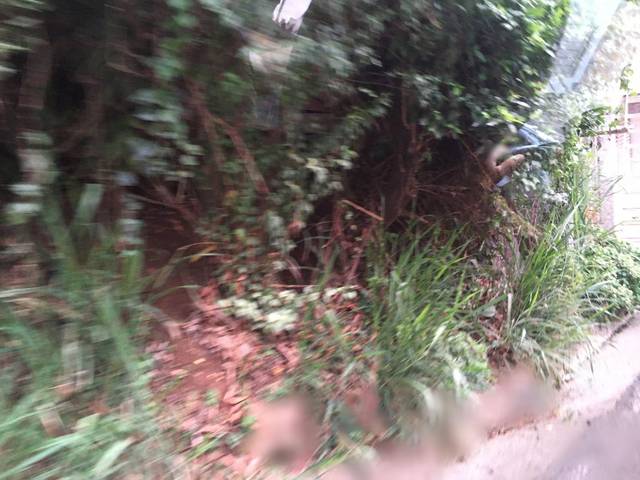
Region: Colombia
Coordinates: 3.485, -76.547